Fantastic Children

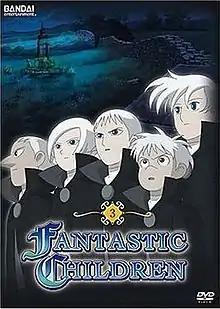
Cover art of the third volume of the DVD compilation of "Fantastic Children" by Bandai Entertainment

is a Japanese anime television series created by Takashi Nakamura and produced by Nippon Animation. It first aired in Japan across TV Tokyo between October 4, 2004 and March 28, 2005, totaling 26 episodes. There was an extended ending special released only on DVD.